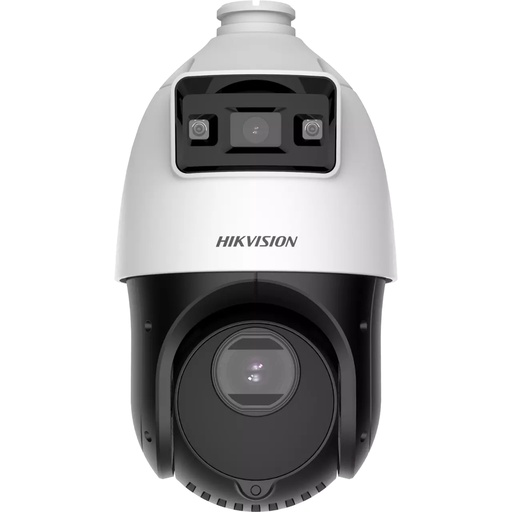
HIKVISION DS-2SE4C225MWG-E/12(F0) TandemVu 4-inch 2 MP 25X Colorful & IR Network Speed Dome
TandemVu 4-inch 2 MP 25X Colorful & IR Network Speed Dome Captures a large area and great details at the same time High quality imaging with 2 MP resolution Excellent low-light performance with powered-by-DarkFighter technology and ColorVu technology Secures an expansive area with 25× optical zoom and 16× digital zoom Supports WDR, HLC, BLC, 3D DNR, defog, regional exposure, regional focus Expansive night view with up to 100 m IR distance & 30 m white light Supports 12V DC & PoE+ Focuses on human and vehicle targets classification based on deep learning Available models: DS-2SE4C225MWG-E(12F0) Product Data Camera Image Sensor [Bullet channel]: 1/2.8" Progressive Scan CMOS; [PTZ channel]: 1/2.8" progressive scan CMOS Min. Illumination [Bullet channel]: 0.0005 Lux @ (F1.0, AGC ON), 0 Lux with light; [PTZ channel]: Color: 0.005 Lux @ (F1.6, AGC ON), B/W: 0.001 Lux @ (F1.6, AGC ON), 0 Lux with IR Shutter Speed 1 s to 1/30,000 s Slow Shutter yes Focus semi-auto;manual;auto Day & Night ICR Zoom [PTZ channel] 25 × optical, 16 × digital Day/Night Switch day, night, auto, scheduled-switch White Balance MWB;indoor;outdoor;fluorescent lamp;sodium lamp;ATW;auto;Locked WB Max. Resolution [Bullet channel] 1920 × 1080, [PTZ channel] 1920 × 1080 Lens Focal Length [Bullet channel]: 2.8 mm; [PTZ channel]: 4.8 to 120 mm, 25 × optical Zoom Speed [PTZ channel]: approx. 3.6 s FOV [Bullet channel]: Horizontal field of view: 106.1°, Vertical field of view: 56.8°，Diagonal field of view: 126.5°; [PTZ channel]: Horizontal field of view: 54.8° to 2.8° (wide-tele), Vertical field of view: 31.4° to 1.5° (wide-tele), Diagonal field of view: 62.2° to 3.2° (wide-tele) Aperture [Bullet channel]: F1.0; [PTZ channel]: F1.6 Illuminator Supplement Light Type [PTZ channel]: IR; [Bullet channel]: White Light Smart Supplement Light Yes Supplement Light Range [PTZ channel]: up to 100 m; [Bullet channel]: up to 30 m PTZ Movement Range (Pan) 360° Movement Range (Tilt) -15° to 90° (auto flip) Pan Speed pan speed: configurable from 0.1° to 80°/s; preset speed: 80°/s Tilt Speed tilt speed: configurable from 0.1° to 80°/s, preset speed 80°/s Proportional Zoom yes Presets 300 Patrol Scan 8 patrols, up to 32 presets for each patrol Pattern Scan 4 pattern scans Power-off Memory yes Park Action preset;patrol scan;pattern scan;auto scan;tilt scan;random scan;frame scan;panorama scan 3D Positioning yes PTZ Status Display yes Preset Freezing yes Scheduled Task preset;pattern scan;patrol scan;auto scan;tilt scan;random scan;frame scan;panorama scan;dome reboot;dome adjust;aux output Exception Detection IP address conflict, HDD full, illegal login, HDD error, network disconnected, Abnormal Reboot Video Region of Interest (ROI) 8 fixed regions for each stream Stream Type main stream;sub-stream;third stream Main Stream [Bullet channel]: 50 Hz: 25 fps (1920 × 1080, 1280 × 960, 1280 × 720) 60 Hz: 30 fps (1920 × 1080, 1280 × 960, 1280 × 720) [PTZ channel]: 50 Hz: 25 fps (1920 × 1080, 1280 × 960, 1280 × 720) 60 Hz: 30 fps (1920 × 1080, 1280 × 960, 1280 × 720) Sub-Stream [Bullet channel]: 50 Hz: 25 fps (704 × 576, 640 × 480, 352 × 288) 60 Hz: 30 fps (704 × 480, 640 × 480, 352 × 240) [PTZ channel]: 50 Hz: 25 fps (704 × 576, 640 × 480, 352 × 288) 60 Hz: 30 fps (704 × 480, 640 × 480, 352 × 240) Third Stream [Bullet channel]: 50 Hz: 25 fps (1920 × 1080, 1280 × 960, 1280 × 720, 704 × 576, 640 × 480, 352 × 288) 60 Hz: 30 fps (1920 × 1080, 1280 × 960, 1280 × 720, 704 × 480, 640 × 480, 352 × 240) [PTZ channel]: 50 Hz: 25 fps (1920 × 1080, 1280 × 960, 1280 × 720, 704 × 576, 640 × 480, 352 × 288) 60 Hz: 30 fps (1920 × 1080, 1280 × 960, 1280 × 720, 704 × 480, 640 × 480, 352 × 240) Video Compression H.265;H.264;MJPEG Video Bit Rate 32 kbps to 16384 kbps H.264 Type baseline profile;main profile;high profile H.265 Type main profile H.264+ yes H.265+ yes SVC yes Audio Audio Compression G.711,G.722.1,G.726,MP2L2,PCM,AAC-LC Audio Bit Rate 32 to 192 Kbps (MP2L2),16 to 64Kbps (AAC-LC) Audio Sampling Rate 8 kHz,16 kHz,32 kHz,48 kHz Environment Noise Filtering yes Smart Features Smart Record ANR;Dual-VCA Network API Open Network Video Interface (Profile S, Profile G, Profile T),ISAPI,SDK,ISUP Network Storage NAS (NFS, SMB/ CIFS); ANR Protocols IPv4/IPv6;HTTP;HTTPS;802.1x;Qos;FTP;SMTP;UPnP;SNMP;DNS;DDNS;NTP;RTSP;RTCP;RTP;TCP/IP;UDP;IGMP;ICMP;DHCP;PPPoE;Bonjour;WebSocket;WebSockets Simultaneous Live View 20 User/Host 32 Security Measures Authenticated username and password;MAC address binding;HTTPS encryption;802.1X authenticated access;IP address filter Client iVMS-4200;Hik-Connect Web Browser IE 10+, Chrome 57+, Firefox 52+, Safari 12+ Image Image Settings sharpness, saturation, brightness, contrast Wide Dynamic Range (WDR) 120 dB SNR ≥ 52 dB Defog Digital defog Image Stabilization EIS Image Enhancement BLC,HLC,3D DNR Regional Focus Yes Regional Exposure Yes Image Parameters Switch Yes Privacy Mask [Bullet channel] 8 programmable polygon privacy masks, [PTZ channel] 24 programmable polygon privacy masks; mask color or mosaic configurable Interface Communication Interface RJ45, self-adaptive 10M/100M Ethernet port On-board Storage Built-in memory card slot, support Micro SD/Micro SDHC/Micro SDXC, up to 256 GB Alarm Input 1 alarm input Alarm Output 1 alarm output Audio Input 1 audio input, 2.0 to 2.4Vp-p, 1k Ohm±10% Audio Output 1 audio output, line level, impedance: 600 Ω Event Basic Event Motion detection,video tampering alarm,exception,alarm input and output Smart Event audio exception detection,region entrance detection,region exiting detection,intrusion detection,Line crossing detection Linkage [Bullet channel] Upload to FTP/NAS/memory card, notify surveillance center, send email, trigger alarm output, and trigger recording, [PTZ channel] Upload to FTP/NAS/memory card, notify surveillance center, send email, trigger alarm output, trigger recording, and PTZ actions (such as preset, patrol scan, pattern scan) Deep Learning Function Face Capture [Bullet channel] no,[PTZ channel] yes General General Function mirror,password protection,watermark,IP address filter Power 12VDC, PoE+ Power Consumption and Current Max. 24 W, including max. 2.6 W for heater and max. 11 W for supplement light Operating Conditions -30℃ to 65℃ (-22°F to 149°F) ;humidity lower than 90%RH Reset yes Demist Demist by heating the glass Material ADC12 Dimensions Ø 166 mm × 375 mm (Ø 6.5" × 14.7") Weight Approx. 2.4 kg (13.2 lb.) Approval Protection IP66 Standard, 6000 V Lightning Protection, Surge Protection and Voltage Transient Protection
Brand: HIKVISION
Category: Cameras & Optics > Cameras > Surveillance Cameras